Frostburg State University

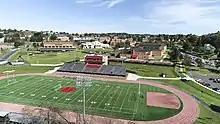
Aerial photo of the Frostburg State University stadium complex, including Bobcat stadium, baseball field, tennis courts and the Harold J. Cordts Physical Education Center.

Frostburg State University offers 47 undergraduate degrees, 80 specialized programs of study, and 16 graduate degrees in its three colleges: